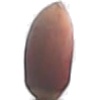
Label: Hazelnut 1